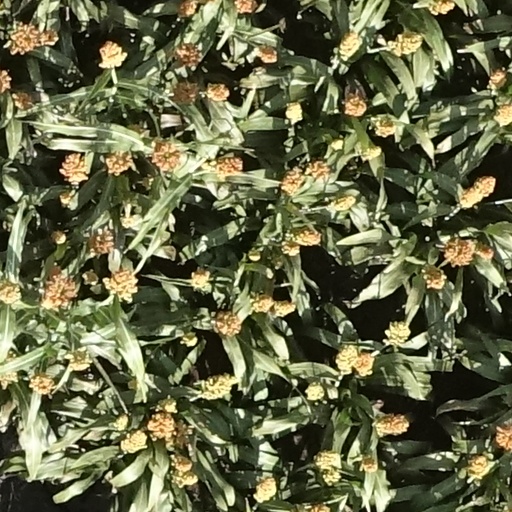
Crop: sorghum